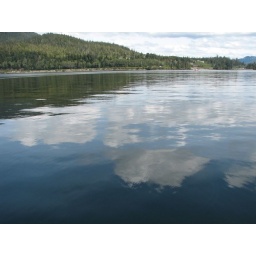
sky in water